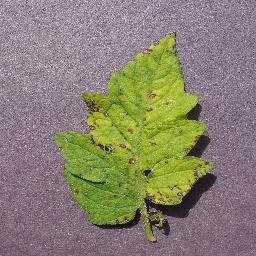
Label: Tomato___Septoria_leaf_spot